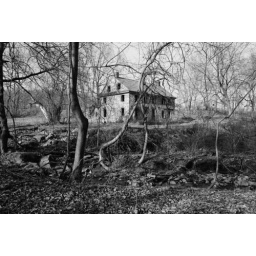
This is an empty stone house in Upper Bucks County, located on Stouts Valley Road in Durham Township.